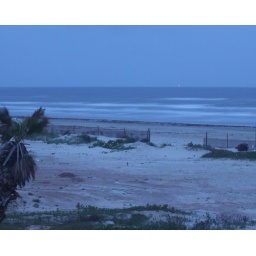
beach in the black of night